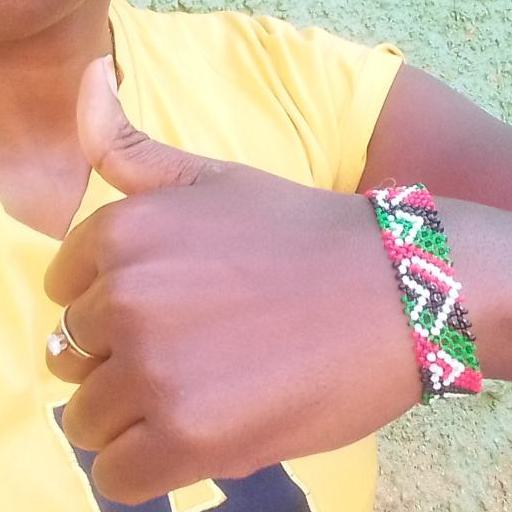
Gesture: like